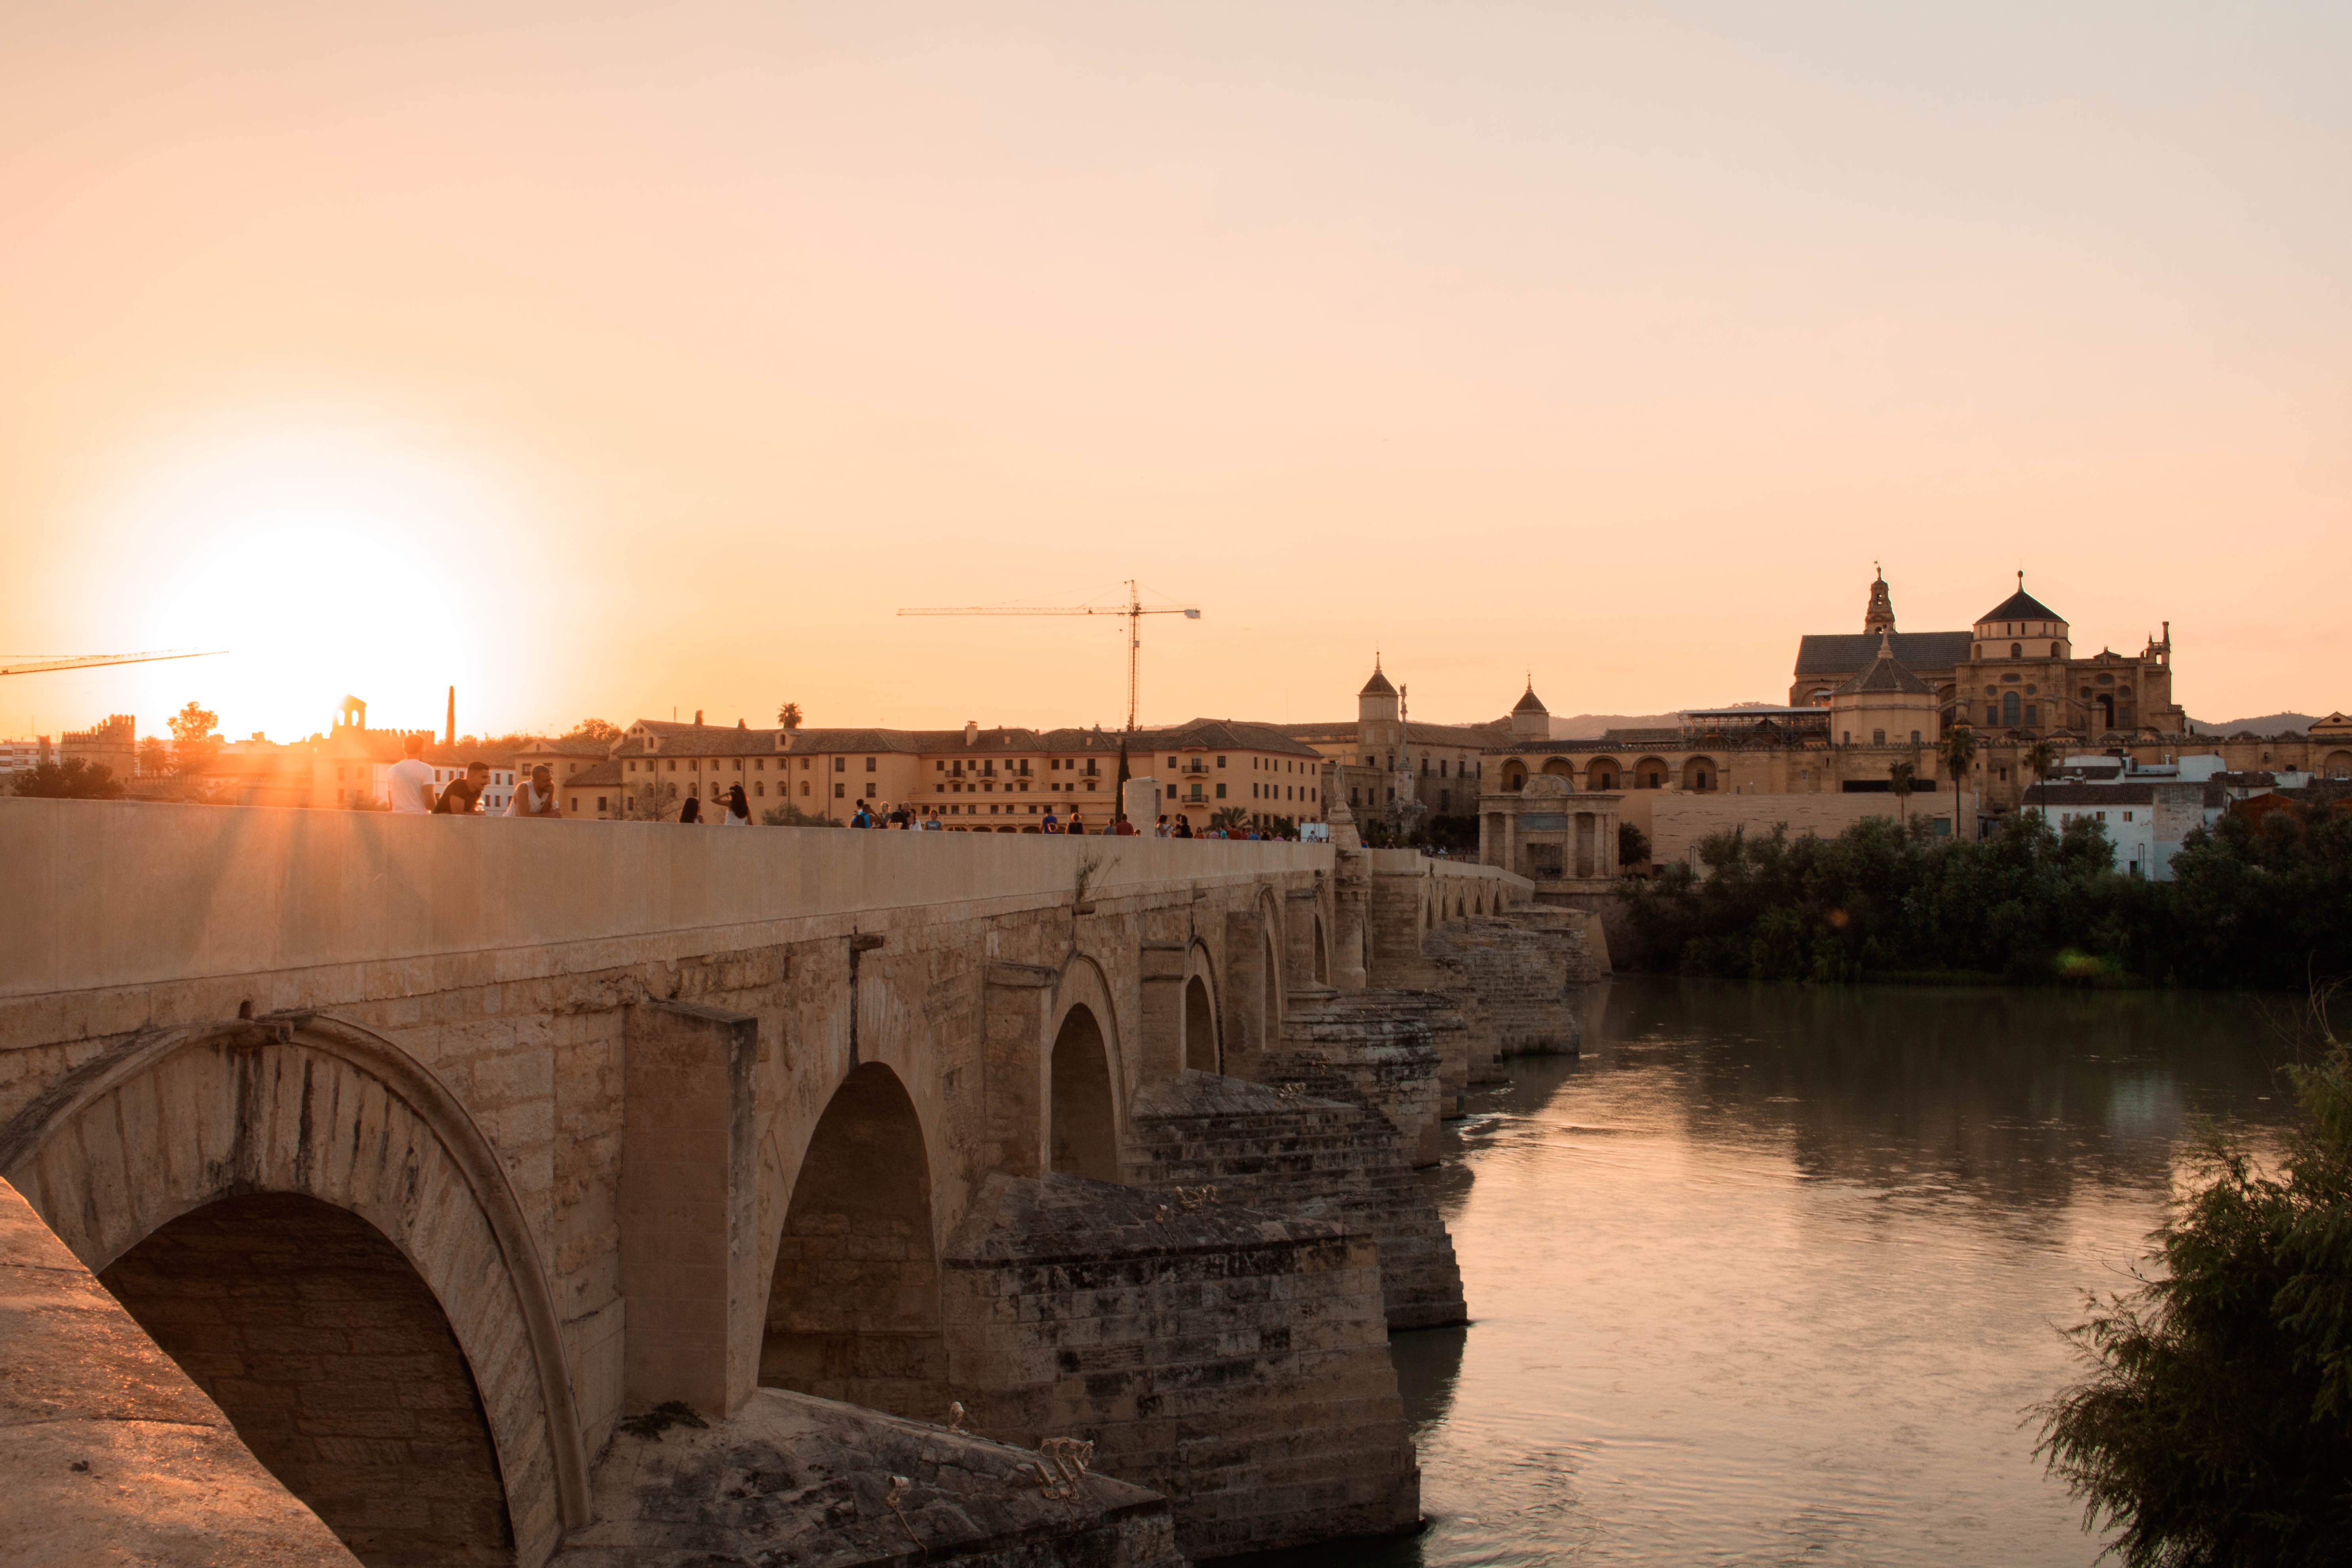
sea, sunset, bridge, morning, dawn, river, cityscape, dusk, evening, reflection, landmark, waterway, temple, ancient history